Australian of the Year

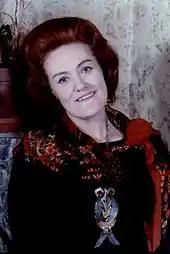
Dame Joan Sutherland, Australian of the Year 1961

Many Australians of the Year do not fit neatly into categories such as sport, science and the arts. Phillip Adams once described the past winners as "an eclectic collection of people who reflect the diversity of achievement in this country". Australians of the Year have also excelled in public administration, the military, social and community work, business enterprise, academia, religious leadership and philanthropy. There has been relatively little public debate about the gender balance of past winners. In 1961 several news outlets incorrectly referred to Sir Macfarlane Burnet as 'Man of the Year'; the mistake was not allowed to continue, as Joan Sutherland took out the second award, but it is certainly true that women are under-represented. By 2009, 11 winners out of a total of 56 were women.